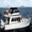
Label: ship